Ulnaby

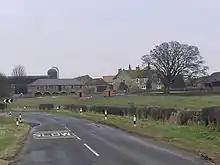
Ulnaby Hall farm

The village itself is believed to have been occupied from the late 13th to the 16th century; at first a few small tofts on the same hollow way which still leads east–west through the lost village. In the mid-12th century the land belonged to the Greystoke family, and by the late 13th century it was the property of William de Somerville, who exchanged it for Scottish land held by the Marmadukes. In 1320 a Marmaduke widow gave the land to Sir Thomas, Earl of Lancaster, and after Sir Thomas was executed in 1322 it reverted to the Neville family, at a time when the Carlbury and Ulnaby estates were jointly worth £20 per annum: quite profitable at that time. Before he died, it is thought possible that Lancaster redesigned the village around the green, and that he built the manor house in 1320 for a steward at the position now occupied by the southernmost farm buildings. The steward would have collected the peasants' dues for the absent landlord. Ulnaby and its associated manor belonged to the House of Neville from 1343 to 1573, and it is also possible that the original manor on the site, where Ulnaby Hall now stands, was built by Sir Ralph de Neville around 1354. Charles Neville forfeited it in 1571 for his part in the Rising of the North. Queen Elizabeth I granted it to the Tailboys family of Thornton Hall on 20 June 1573.